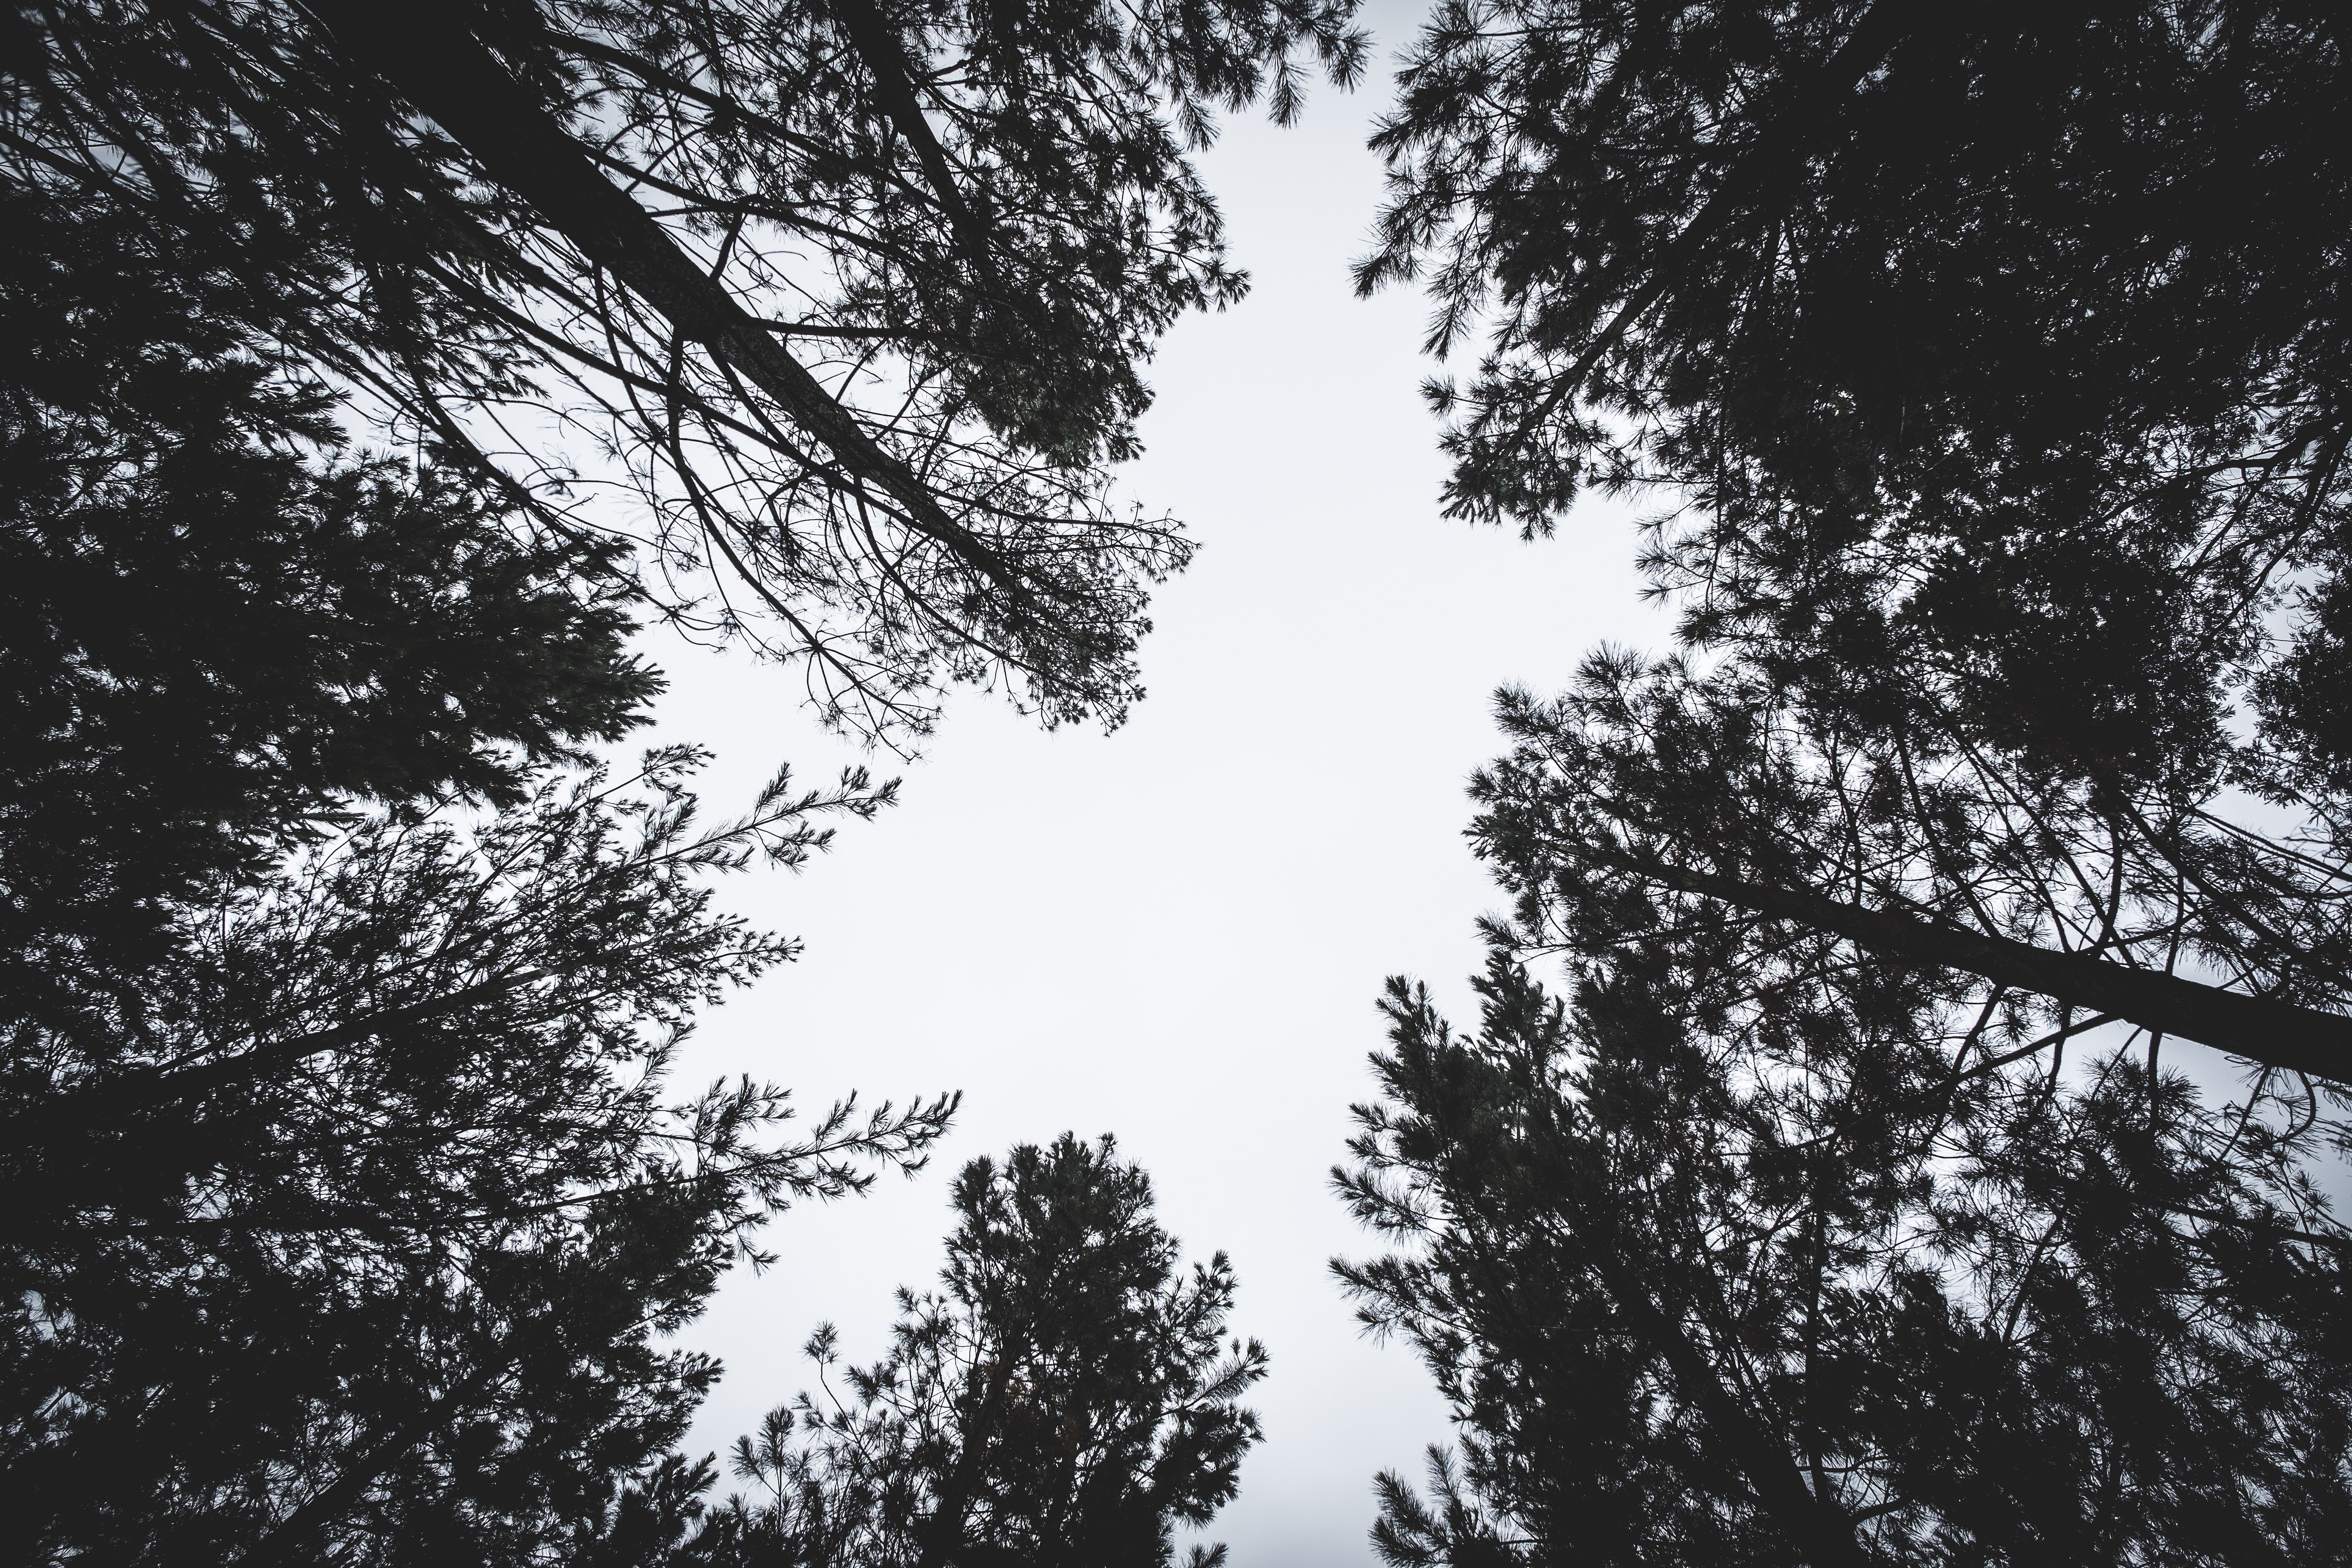
tree, sky, nature, branch, leaf, natural environment, atmospheric phenomenon, daytime, woody plant, black and white, monochrome photography, forest, biome, plant, tropical and subtropical coniferous forests, atmosphere, cloud, monochrome, old growth forest, trunk, temperate broadleaf and mixed forest, photography, sunlight, temperate coniferous forest, woodland, landscape, pine family, twig, Northern hardwood forest, style, state park